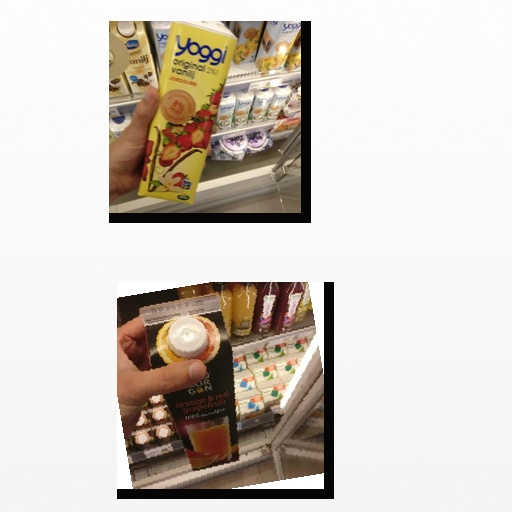
Food items: strawberry_yoghurt, orange_red_grapefruit_juice